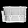
Label: Bag